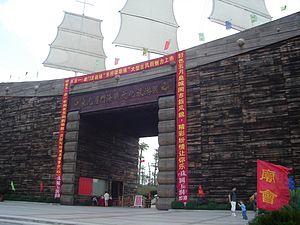
La bataille navale de Yamen, également connue sous le nom de la bataille navale du mont Ya, a eu lieu le 19 mars 1279 et est considérée comme le dernier affrontement de la dynastie Song contre la dynastie Yuan, établie par les Mongols en 1271. Bien que combattant à un contre dix, la marine Yuan de Zhang Hongfan a remporté une écrasante victoire tactique et stratégique, annihilant la marine Song de Zhang Shijie.